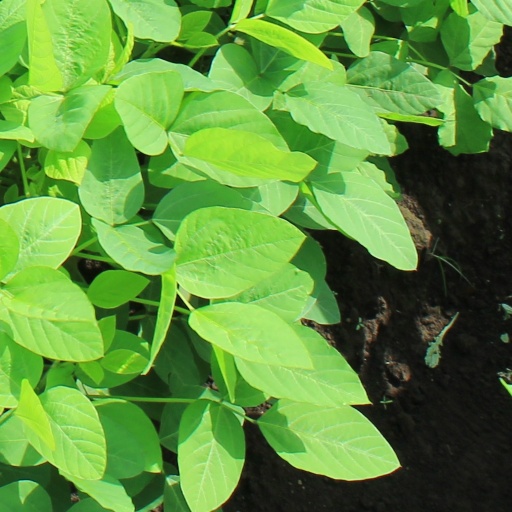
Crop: soybean